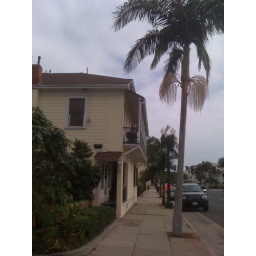
Up on the balcony. This dog was standing there every time I went by for two days.